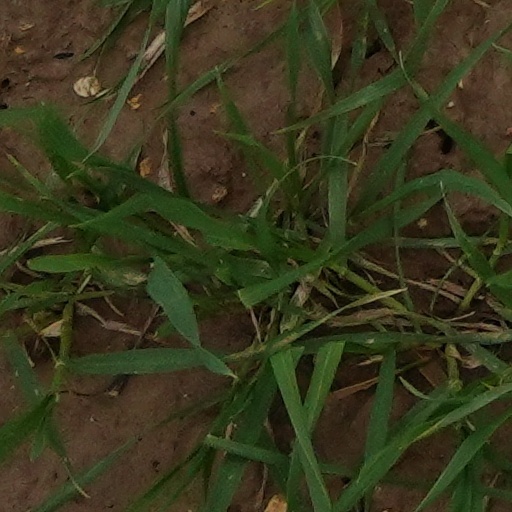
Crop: wheat